Exergy

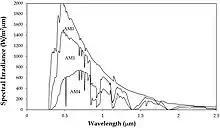
Typical clear sky solar spectrums for AM0, AM1 and AM4

The exergy content of terrestrial solar radiation is also reduced because of the diffuse component caused by the complex interaction of solar radiation, originally in a very small solid angle beam, with material in the Earth’s atmosphere. The characteristics and magnitude of diffuse terrestrial solar radiation depends on a number of factors, as mentioned, including the position of the Sun in the sky, atmospheric turbidity, the level of local atmospheric pollution, and the amount and type of cloud cover. Solar radiation under clear sky conditions exhibits a maximum intensity towards the Sun (circumsolar radiation) but also exhibits an increase in intensity towards the horizon (horizon brightening). In contrast for opaque overcast skies the solar radiation can be completely diffuse with a maximum intensity in the direction of the zenith and monotonically decreasing towards the horizon. The magnitude of the diffuse component generally varies with frequency, being highest in the ultraviolet region.